Giedo van der Garde

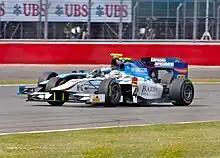
Van der Garde driving for Barwa Addax at the Silverstone round of the 2011 GP2 Series season.

Van der Garde remained with Barwa Addax for the 2011 GP2 Asia Series season, with Charles Pic replacing the Formula One-bound Pérez as his team-mate. He finished third in the championship, behind Romain Grosjean and Jules Bianchi, and led the main series after two rounds despite not winning a race. He did, however, take his first series pole position and fastest lap at Catalunya. He originally took pole position for the Monaco round as well, but was then penalised for an incident in qualifying. He took no points from the weekend and lost his championship lead to Grosjean, who eventually secured the title with one round of the series remaining. He held second place in the championship until the last round of the season at Monza, where he had a disastrous weekend and slipped back to fifth in the standings, behind Luca Filippi, Bianchi and Pic.